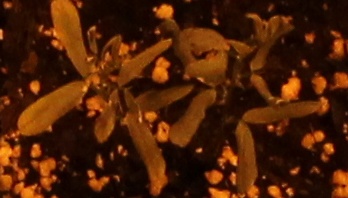
Label: Lentil